Adıyaman Archaeological Museum

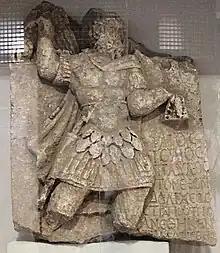
Votive relief of Jupiter Dolichenus from the necropolis of Perrhe.

When planning began on the Southeastern Anatolia Project at the end of the 1970s, rescue excavations were initiated at many sites in the Euphrates basin around Adıyaman, since many archaeological find spots were threatened by the planned construction of hydroelectric dams. From 1978 on, finds from these excavations were stored in the buildings of the city library. The present museum building was completed in 1982, at which point Emin Yener became its first director. The museum participated in the rescue excavations of the tumult of Levzin and and of Haraba, as well as the excavations of the Commagenian city of Perrhe, located within the modern city of Adıyaman. Since 2008, they have been participating in the in collaboration with Margherita Facella of Pisa and Charles Crowther of Oxford in order to record and process the inscriptions stored in the museum.